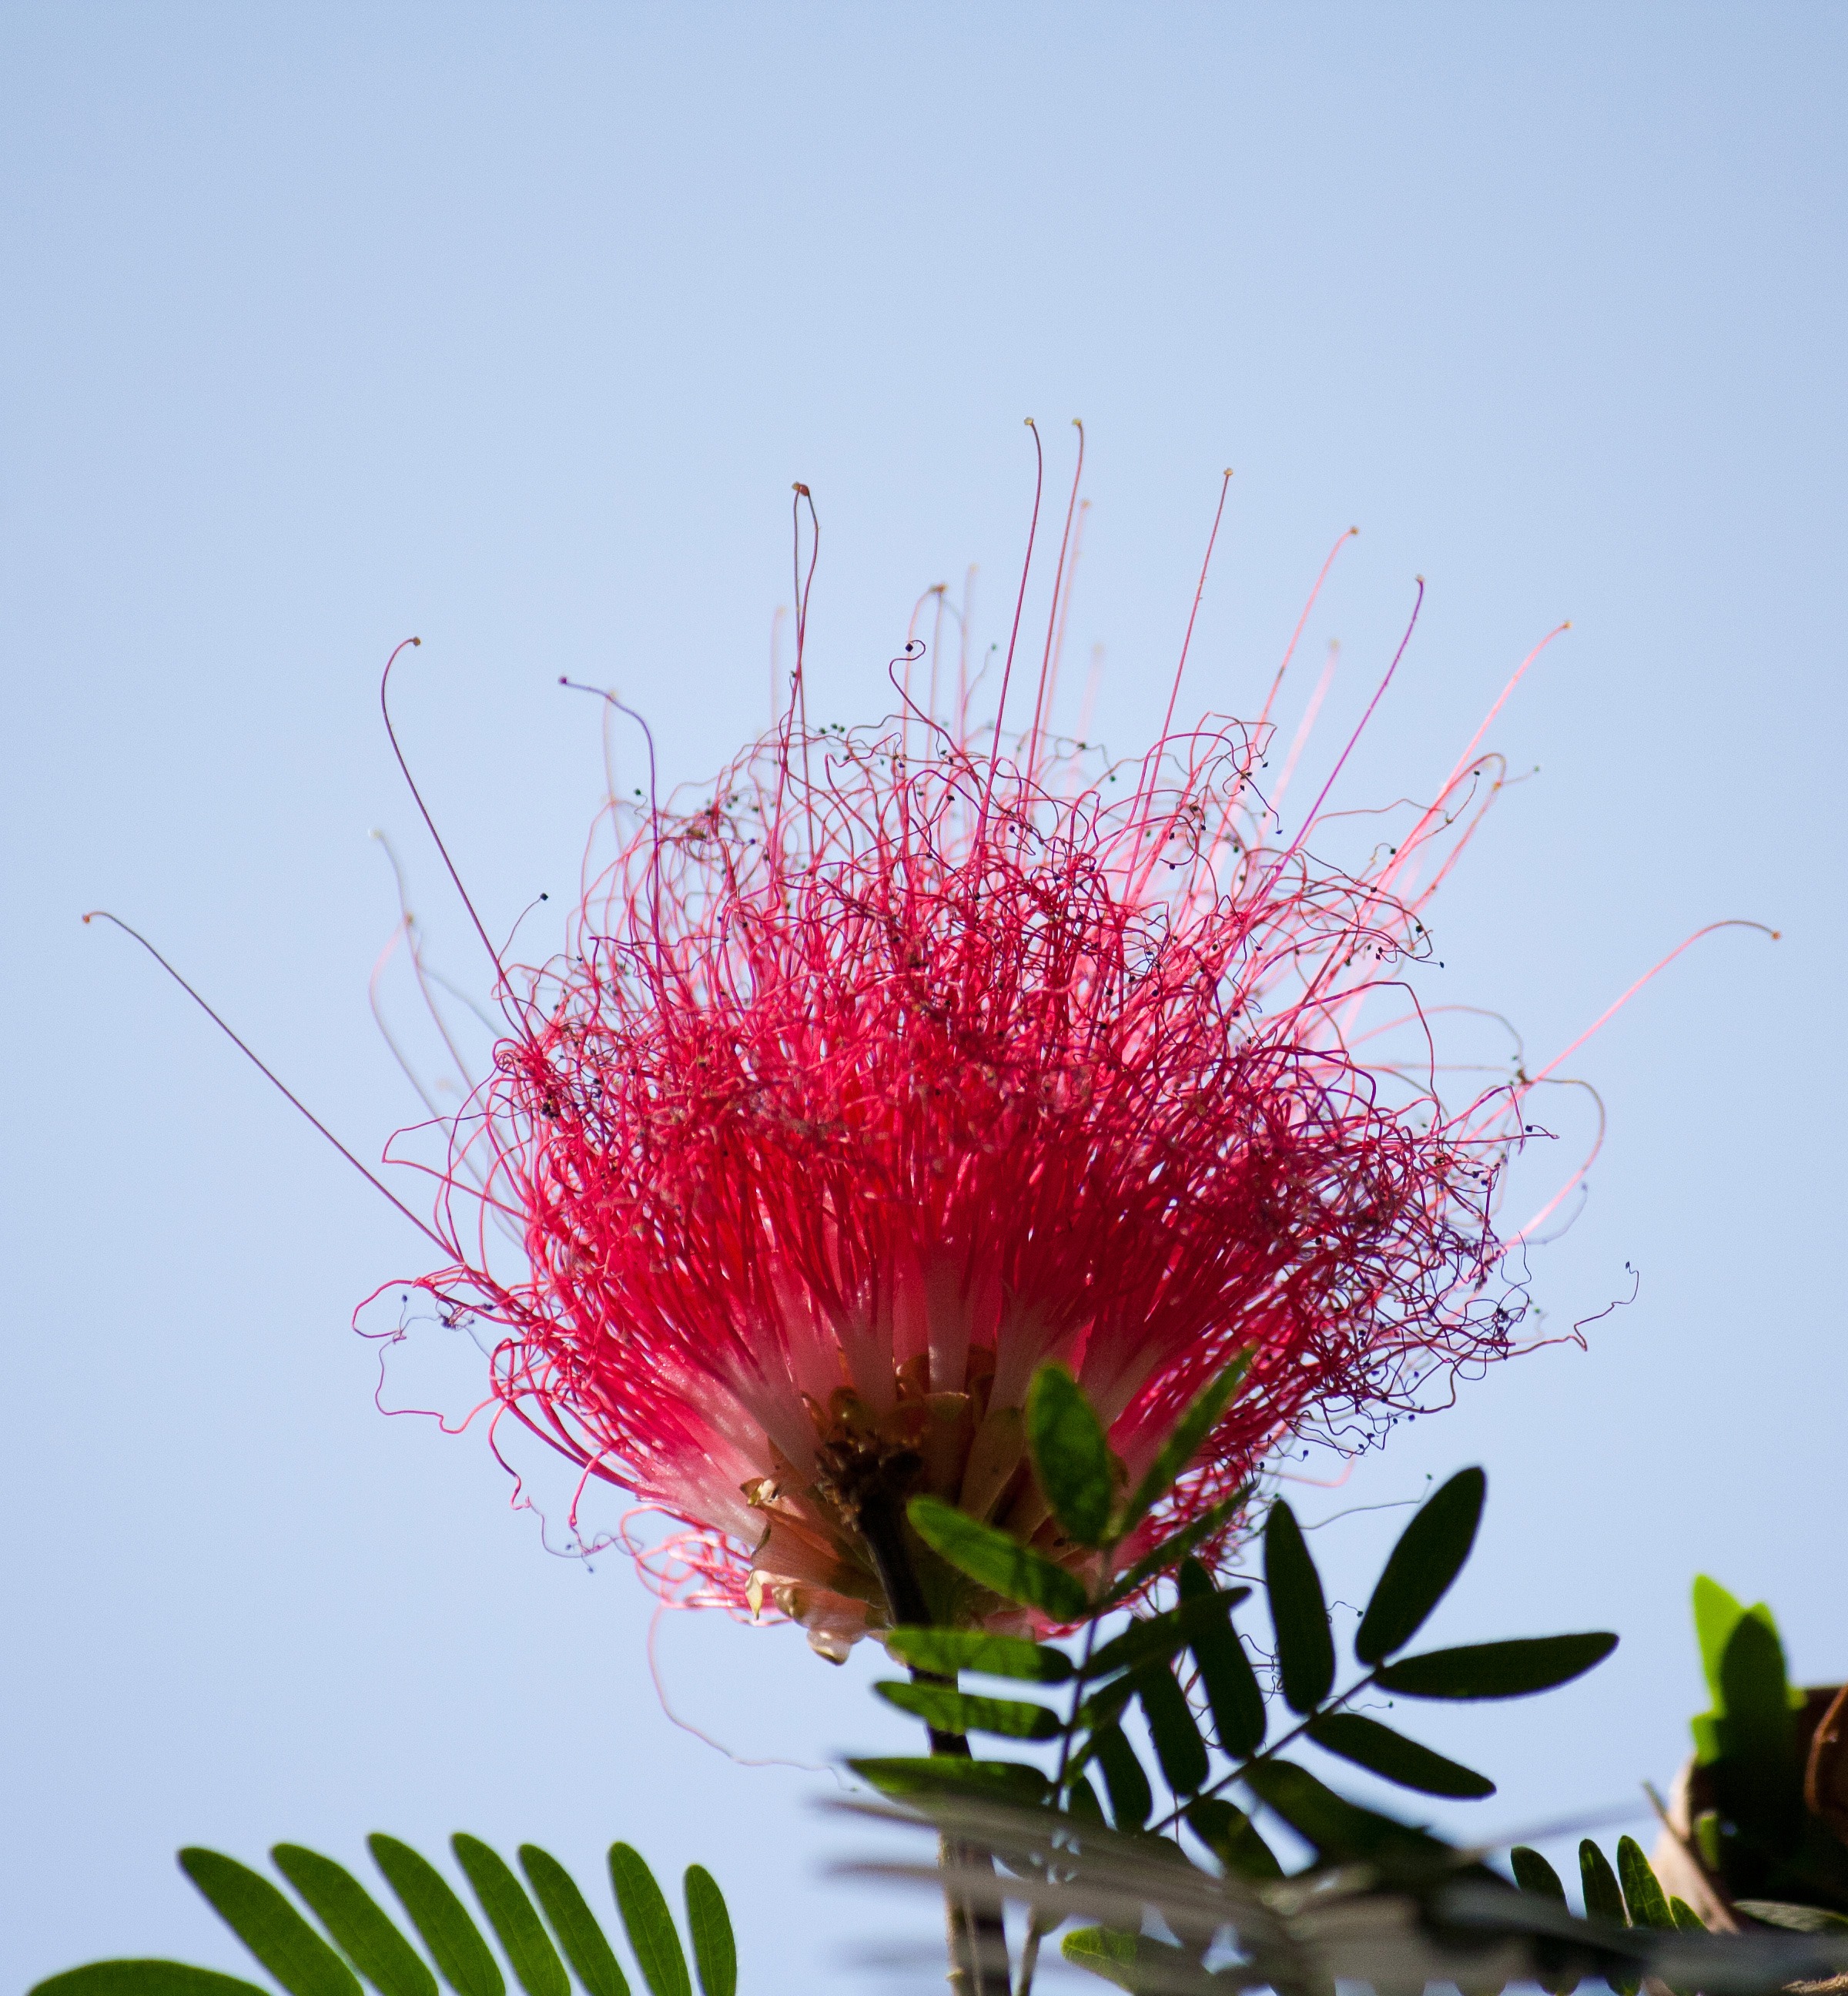
grass, plant, leaf, flower, brush, red, botany, flora, christmas tree, thistle, new zealand, floristry, metrosideros excelsa, macro photography, flowering plant, daisy family, myrtaceae, myrtle plant, ironwood tree, ironwood, grass family, plant stem, land plant, metrosideros, street tree, metrosideros tomentosa, pohutukawa